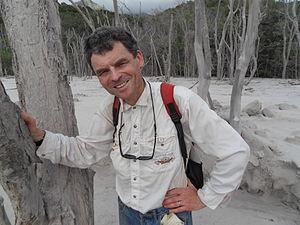
J.M. Bardintzeff à la Soufrière Hills de Montserrat
[